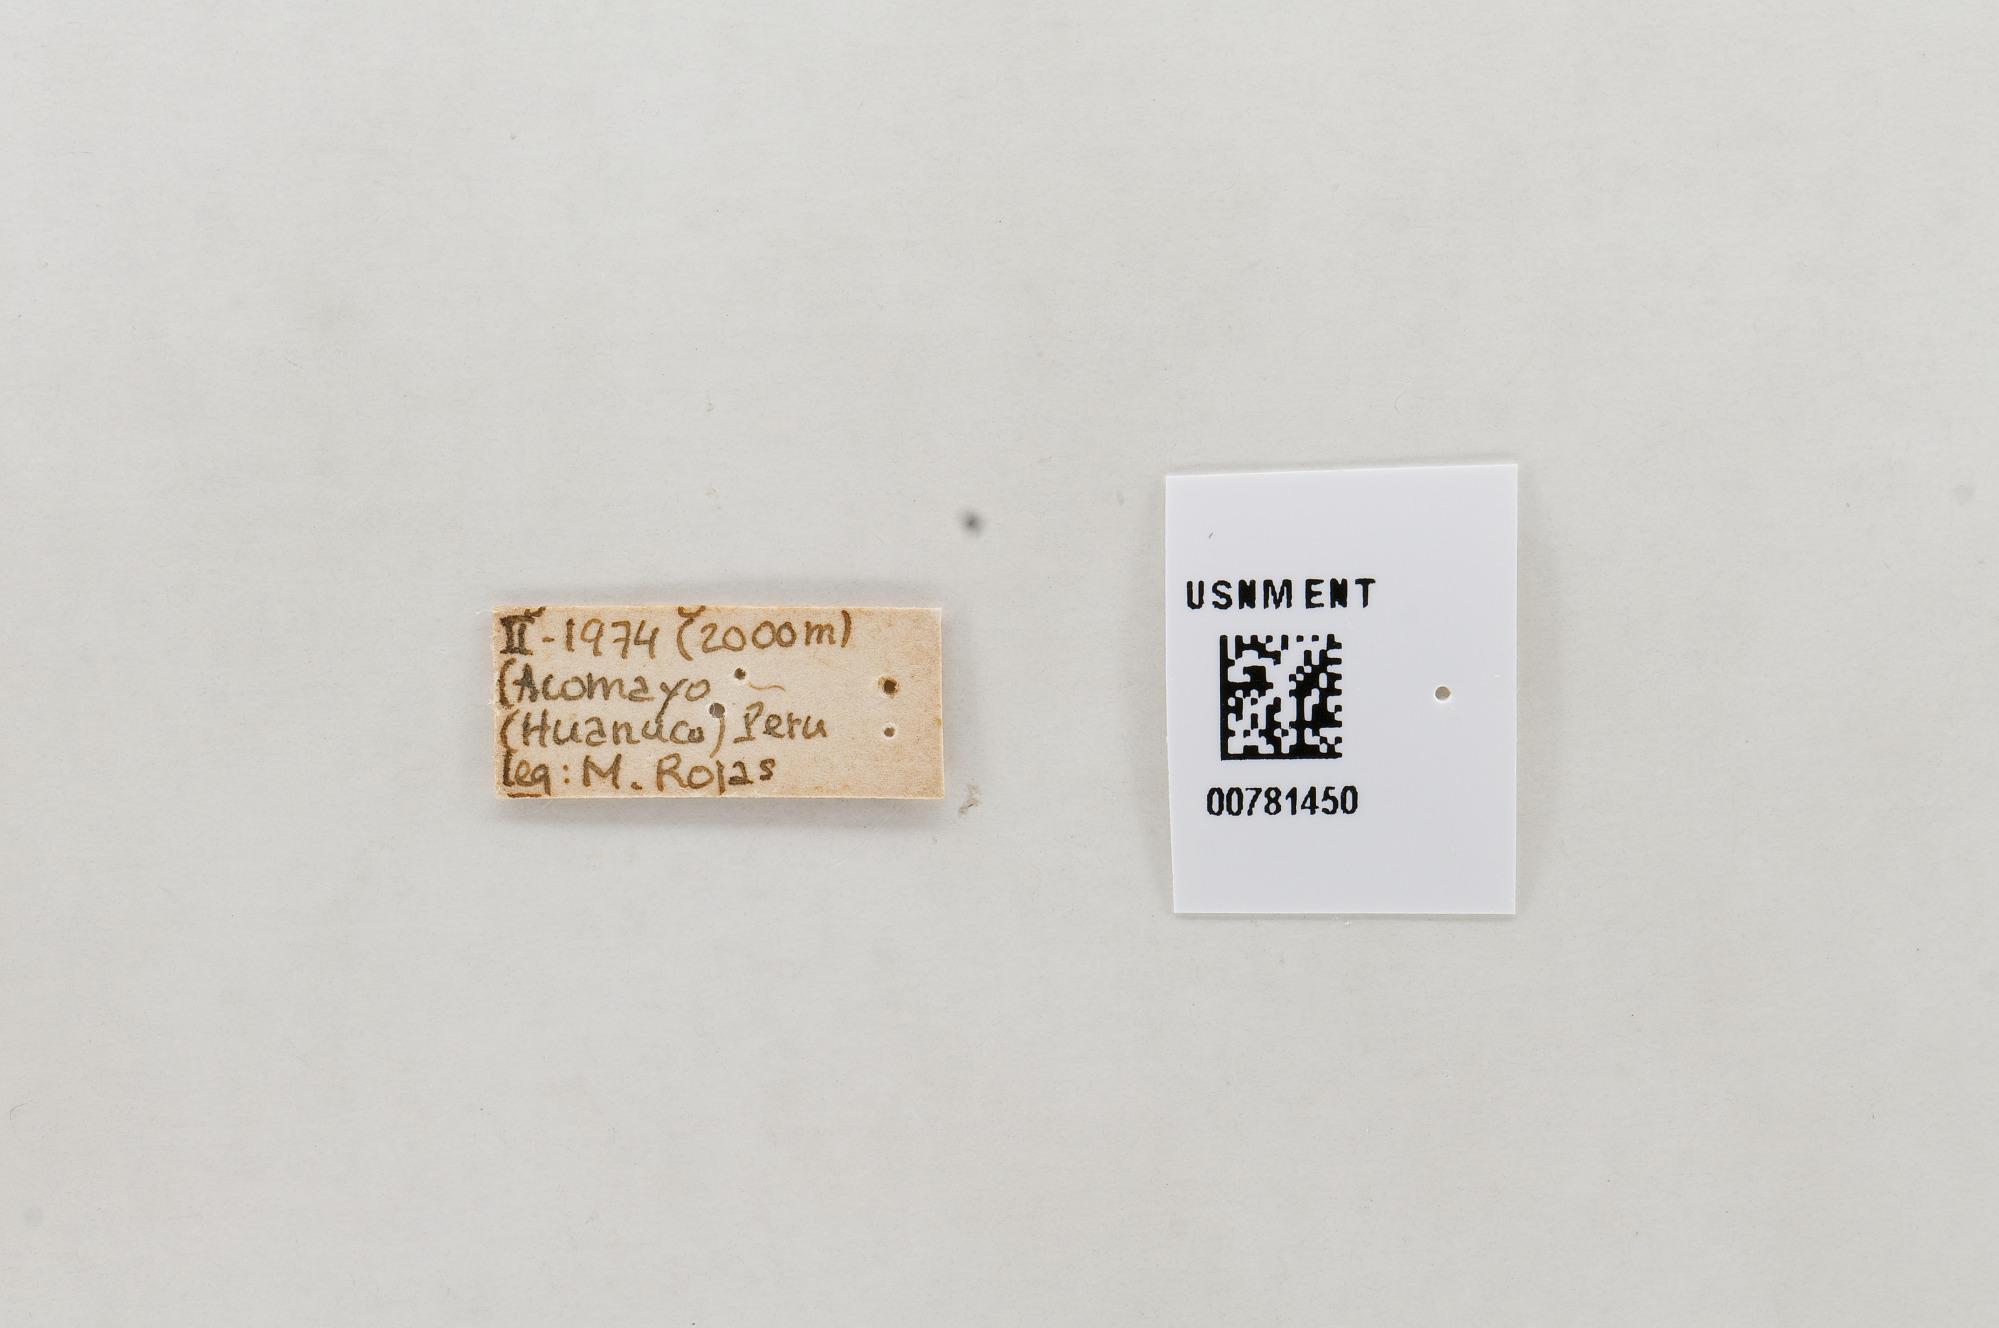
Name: Dismorphia medorilla
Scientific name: Dismorphia medorilla
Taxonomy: Animalia, Arthropoda, Hexapoda, Insecta, Lepidoptera, Pieridae, Dismorphiinae